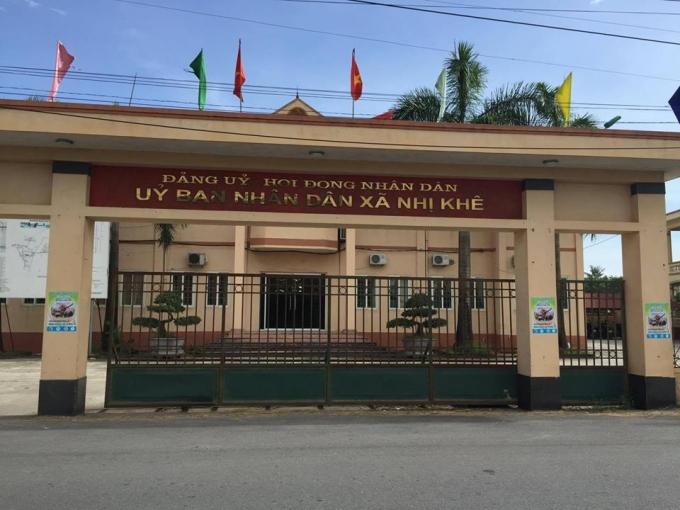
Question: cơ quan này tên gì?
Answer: đây là ủy ban nhân dân xã nhị khê